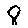
Label: 8